Laiko Vima

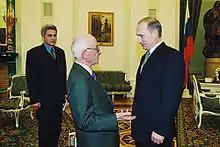
Vladimir Putin with editor of the Vima newspaper Efstathios Efstathiadis

In early 1991, following the fall of the communist regime and liberalization in Albania, Laiko Vima continued to be published but now as a private newspaper owned by local Greeks in Gjirokastër. Besides Laiko Vima, which is still in circulation, several other Greek newspapers as well as magazines are published in the areas in which ethnic Greek communities live and are also available in parts of nearby Greece.